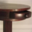
Label: table